Caprice (2015 film)

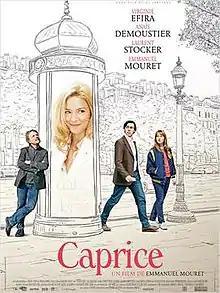
Film poster

Caprice is a 2015 French romantic comedy film written and directed by Emmanuel Mouret, and starring Mouret, Virginie Efira, Anaïs Demoustier and Laurent Stocker. Set in Paris, it follows the misadventures of a young teacher who is in love with a famous stage actress but is himself adored by a vivacious aspirant actress. It won the award for Best Film at the 2015 Cabourg Film Festival.